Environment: real
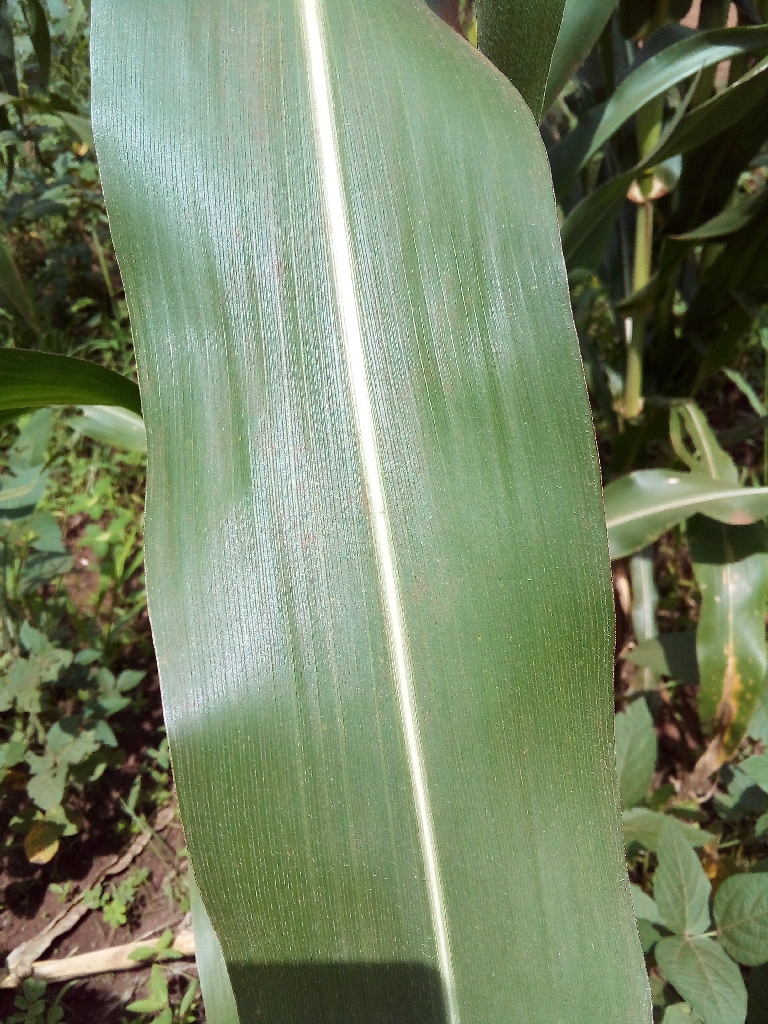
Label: healthy